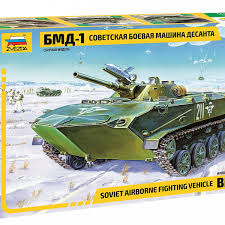
Label: BMD